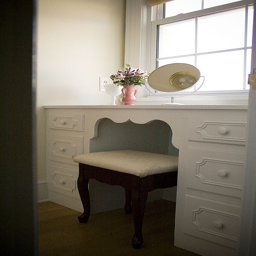
a white cabinet a stool a mirror and a pink vase with purple flowers
This white chair tucks nicely into a white dresser
A vanity with a small mirror and a stool.
The dresser has a vase of flowers and a mirror.
A picture of a window vanity in someones home.